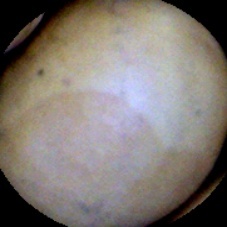
Label: Intact